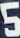
Number: 5